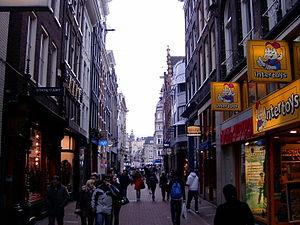
Heiligeweg est une rue piétonne commerçante très animée de Amsterdam.